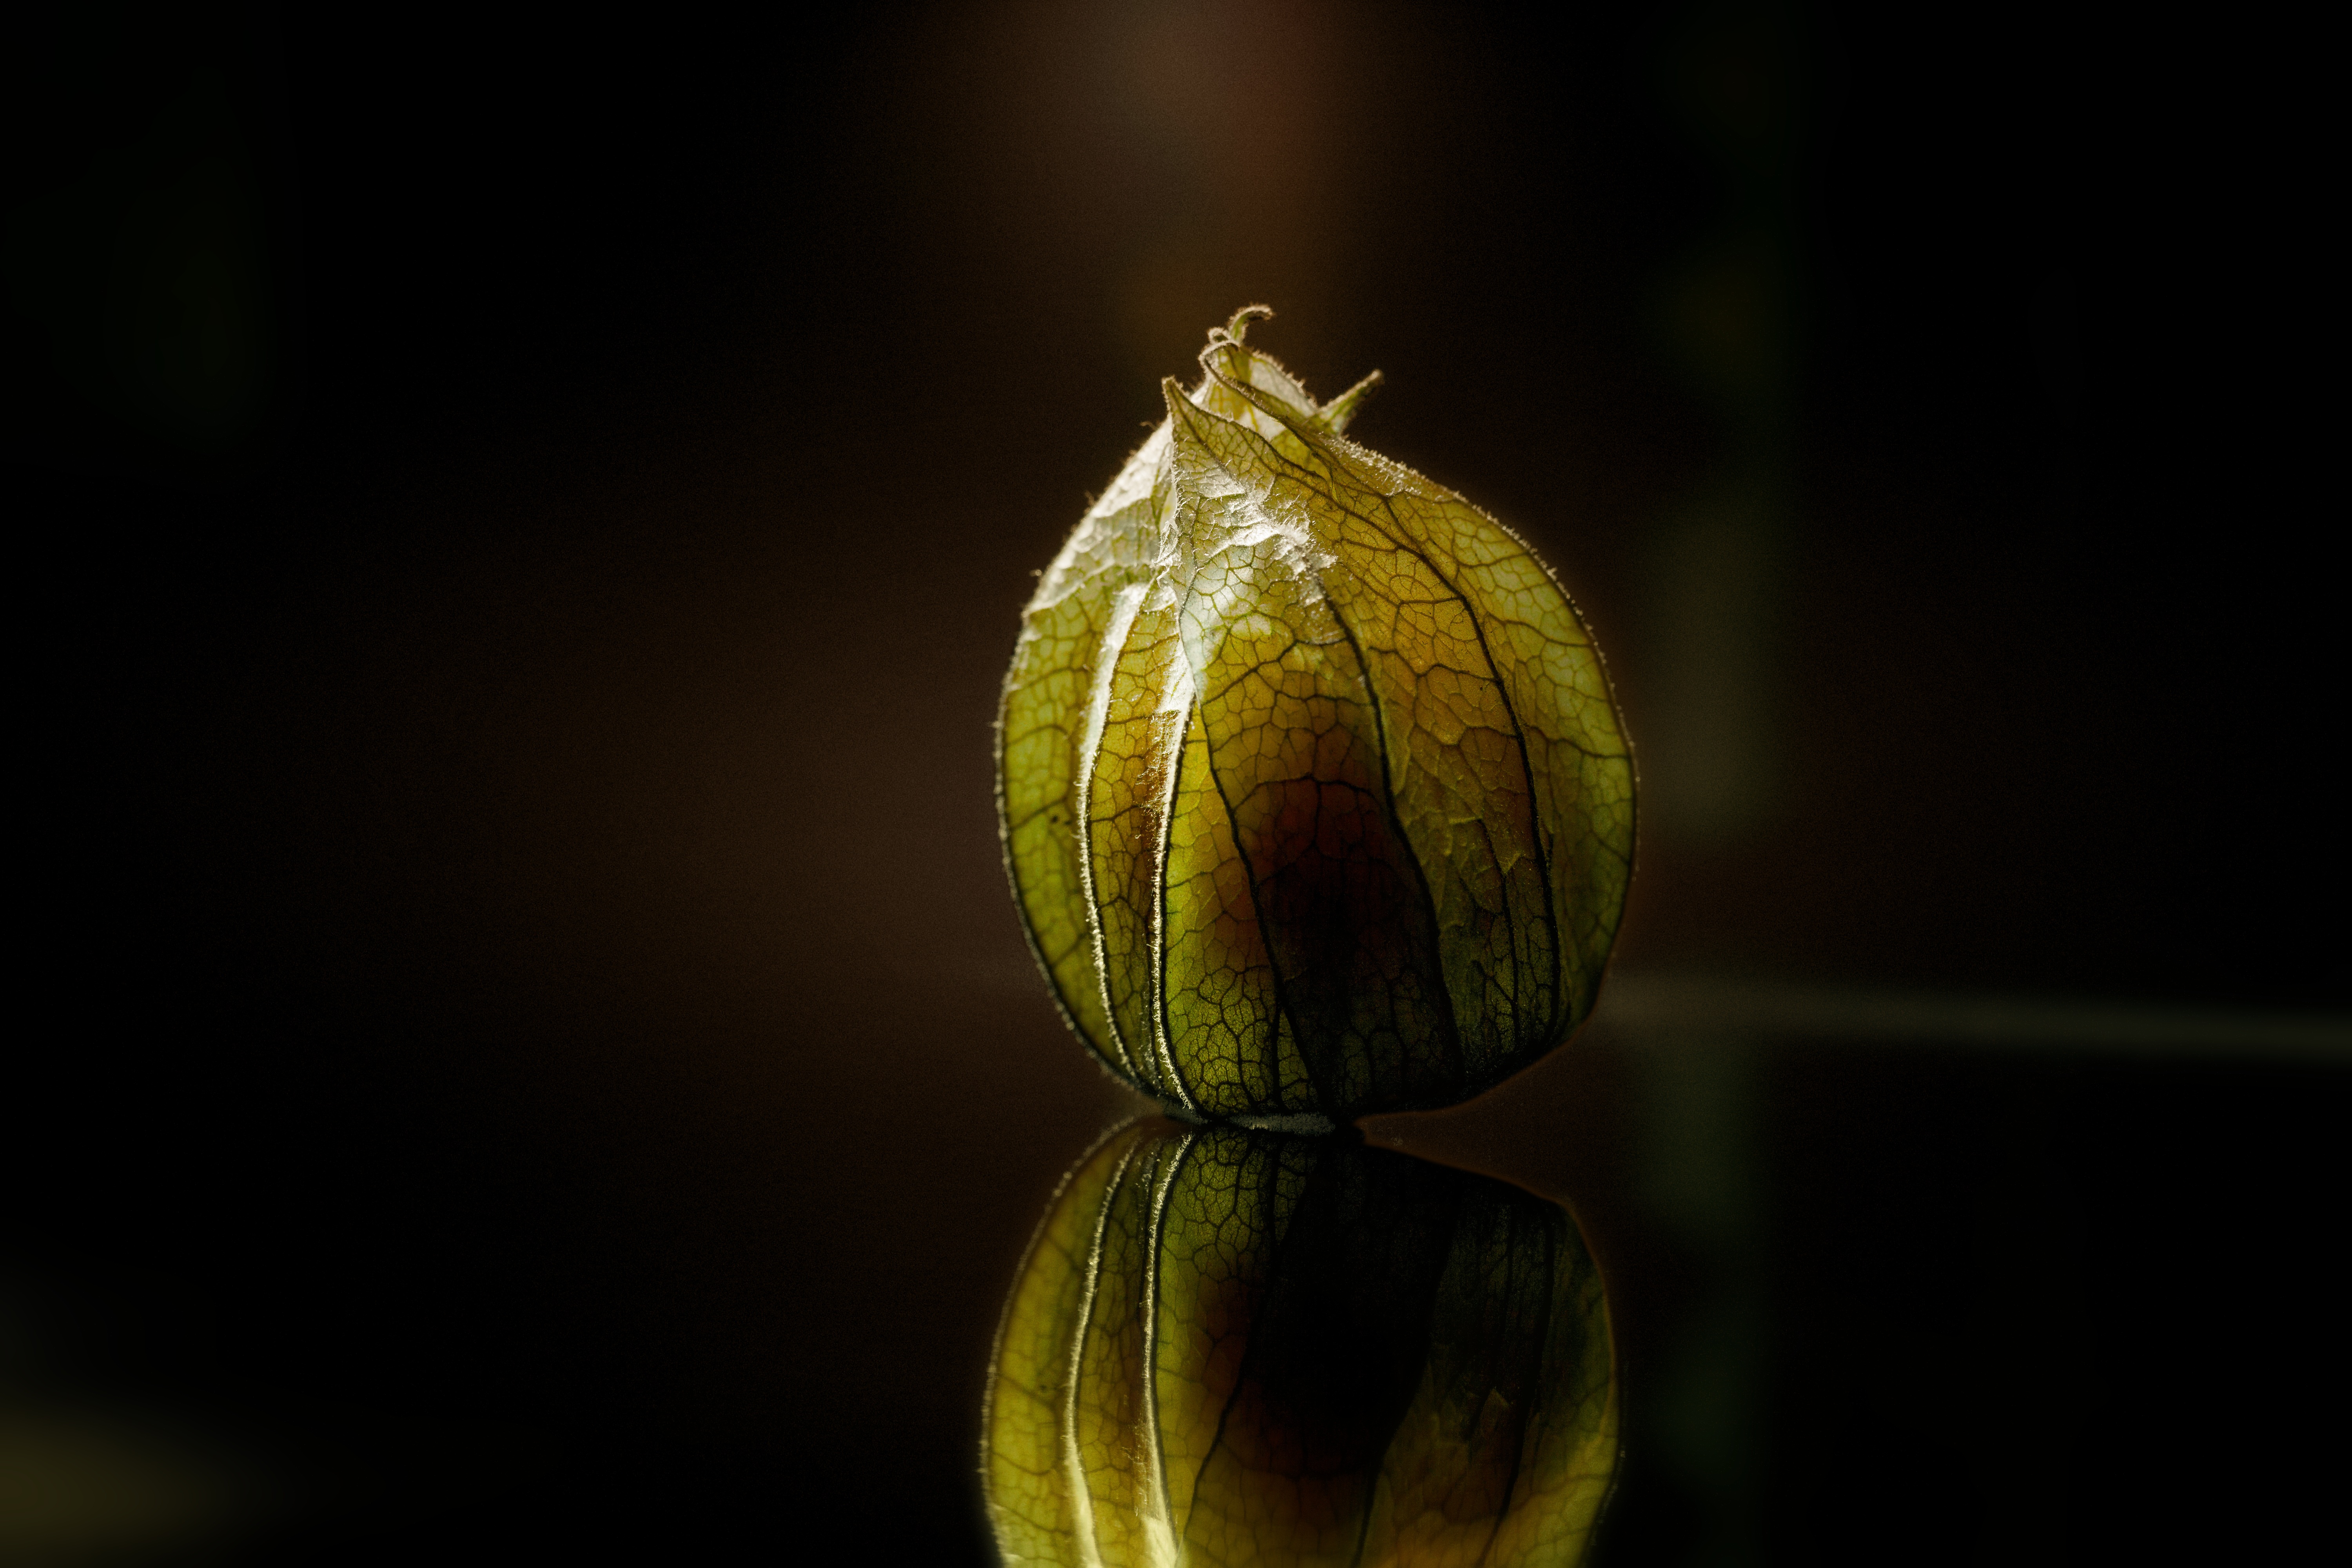
nature, light, plant, photography, fruit, sunlight, leaf, flower, green, reflection, macro, darkness, botany, yellow, healthy, close, flora, close up, bud, vitamins, physalis, macro photography, flowering plant, plant stem, land plant